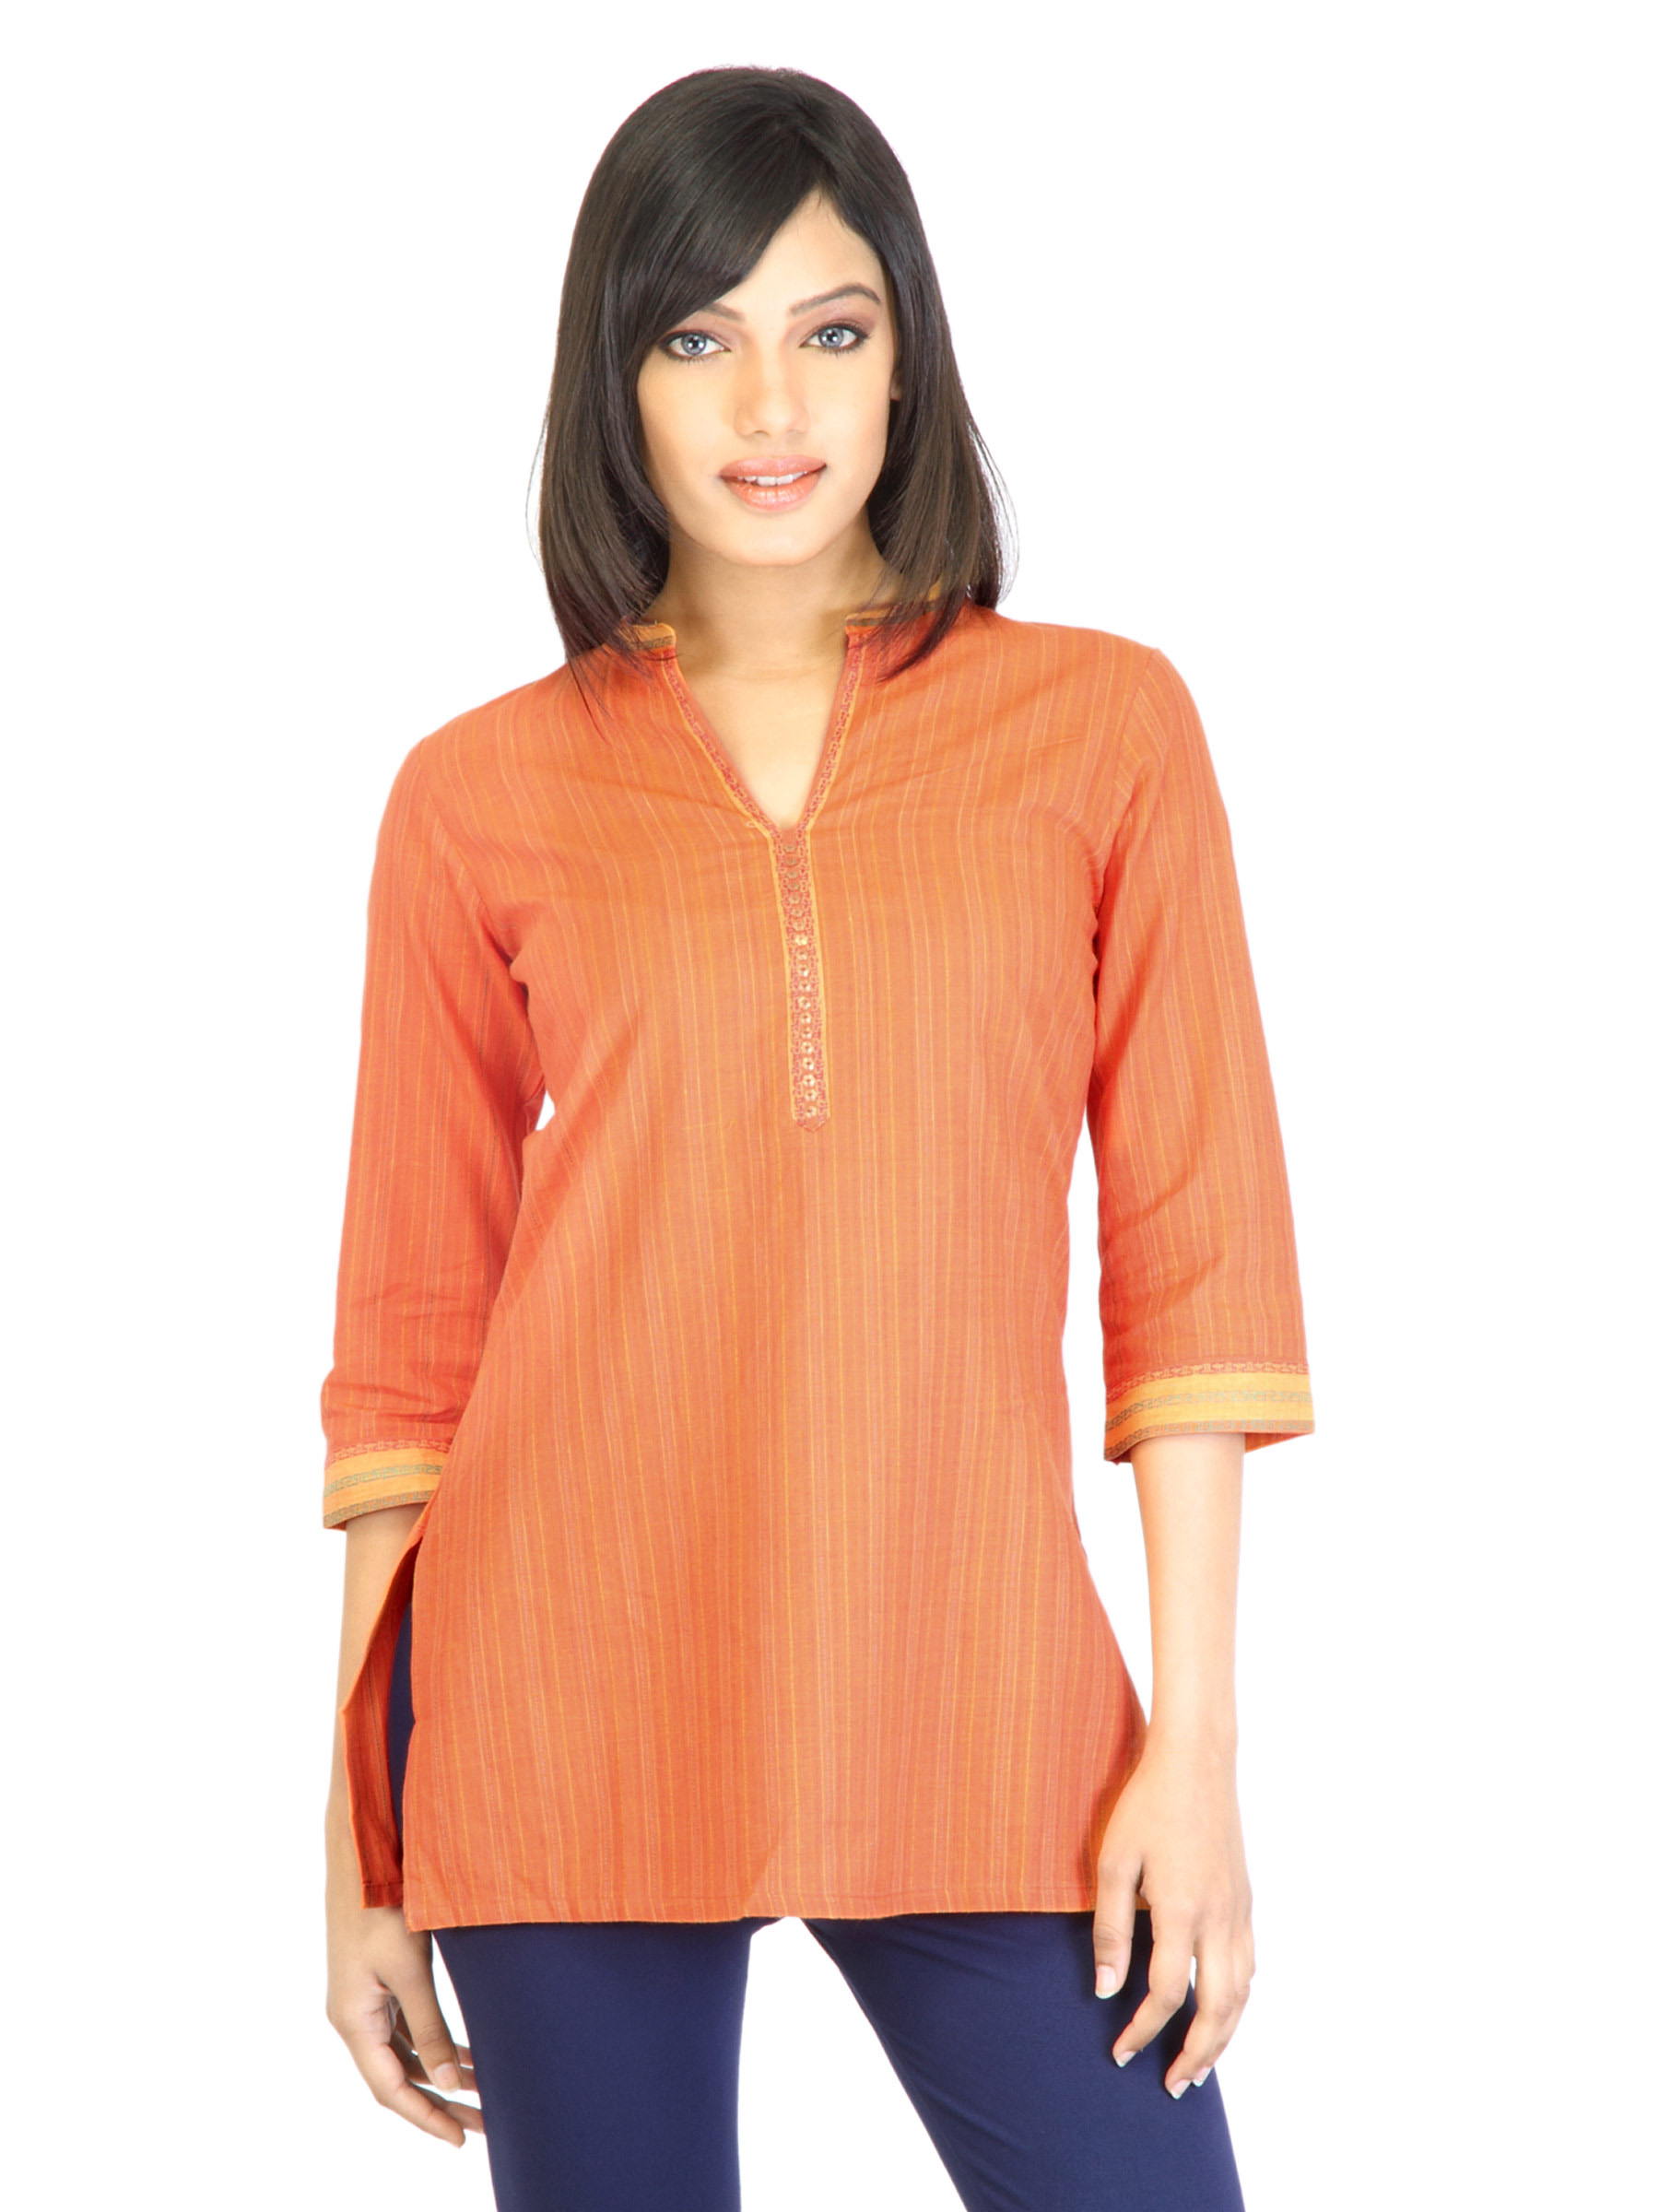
Aurelia Women Orange Striped Kurti
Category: Apparel / Topwear / Kurtis
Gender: Women
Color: Orange
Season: Fall 2011
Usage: Ethnic